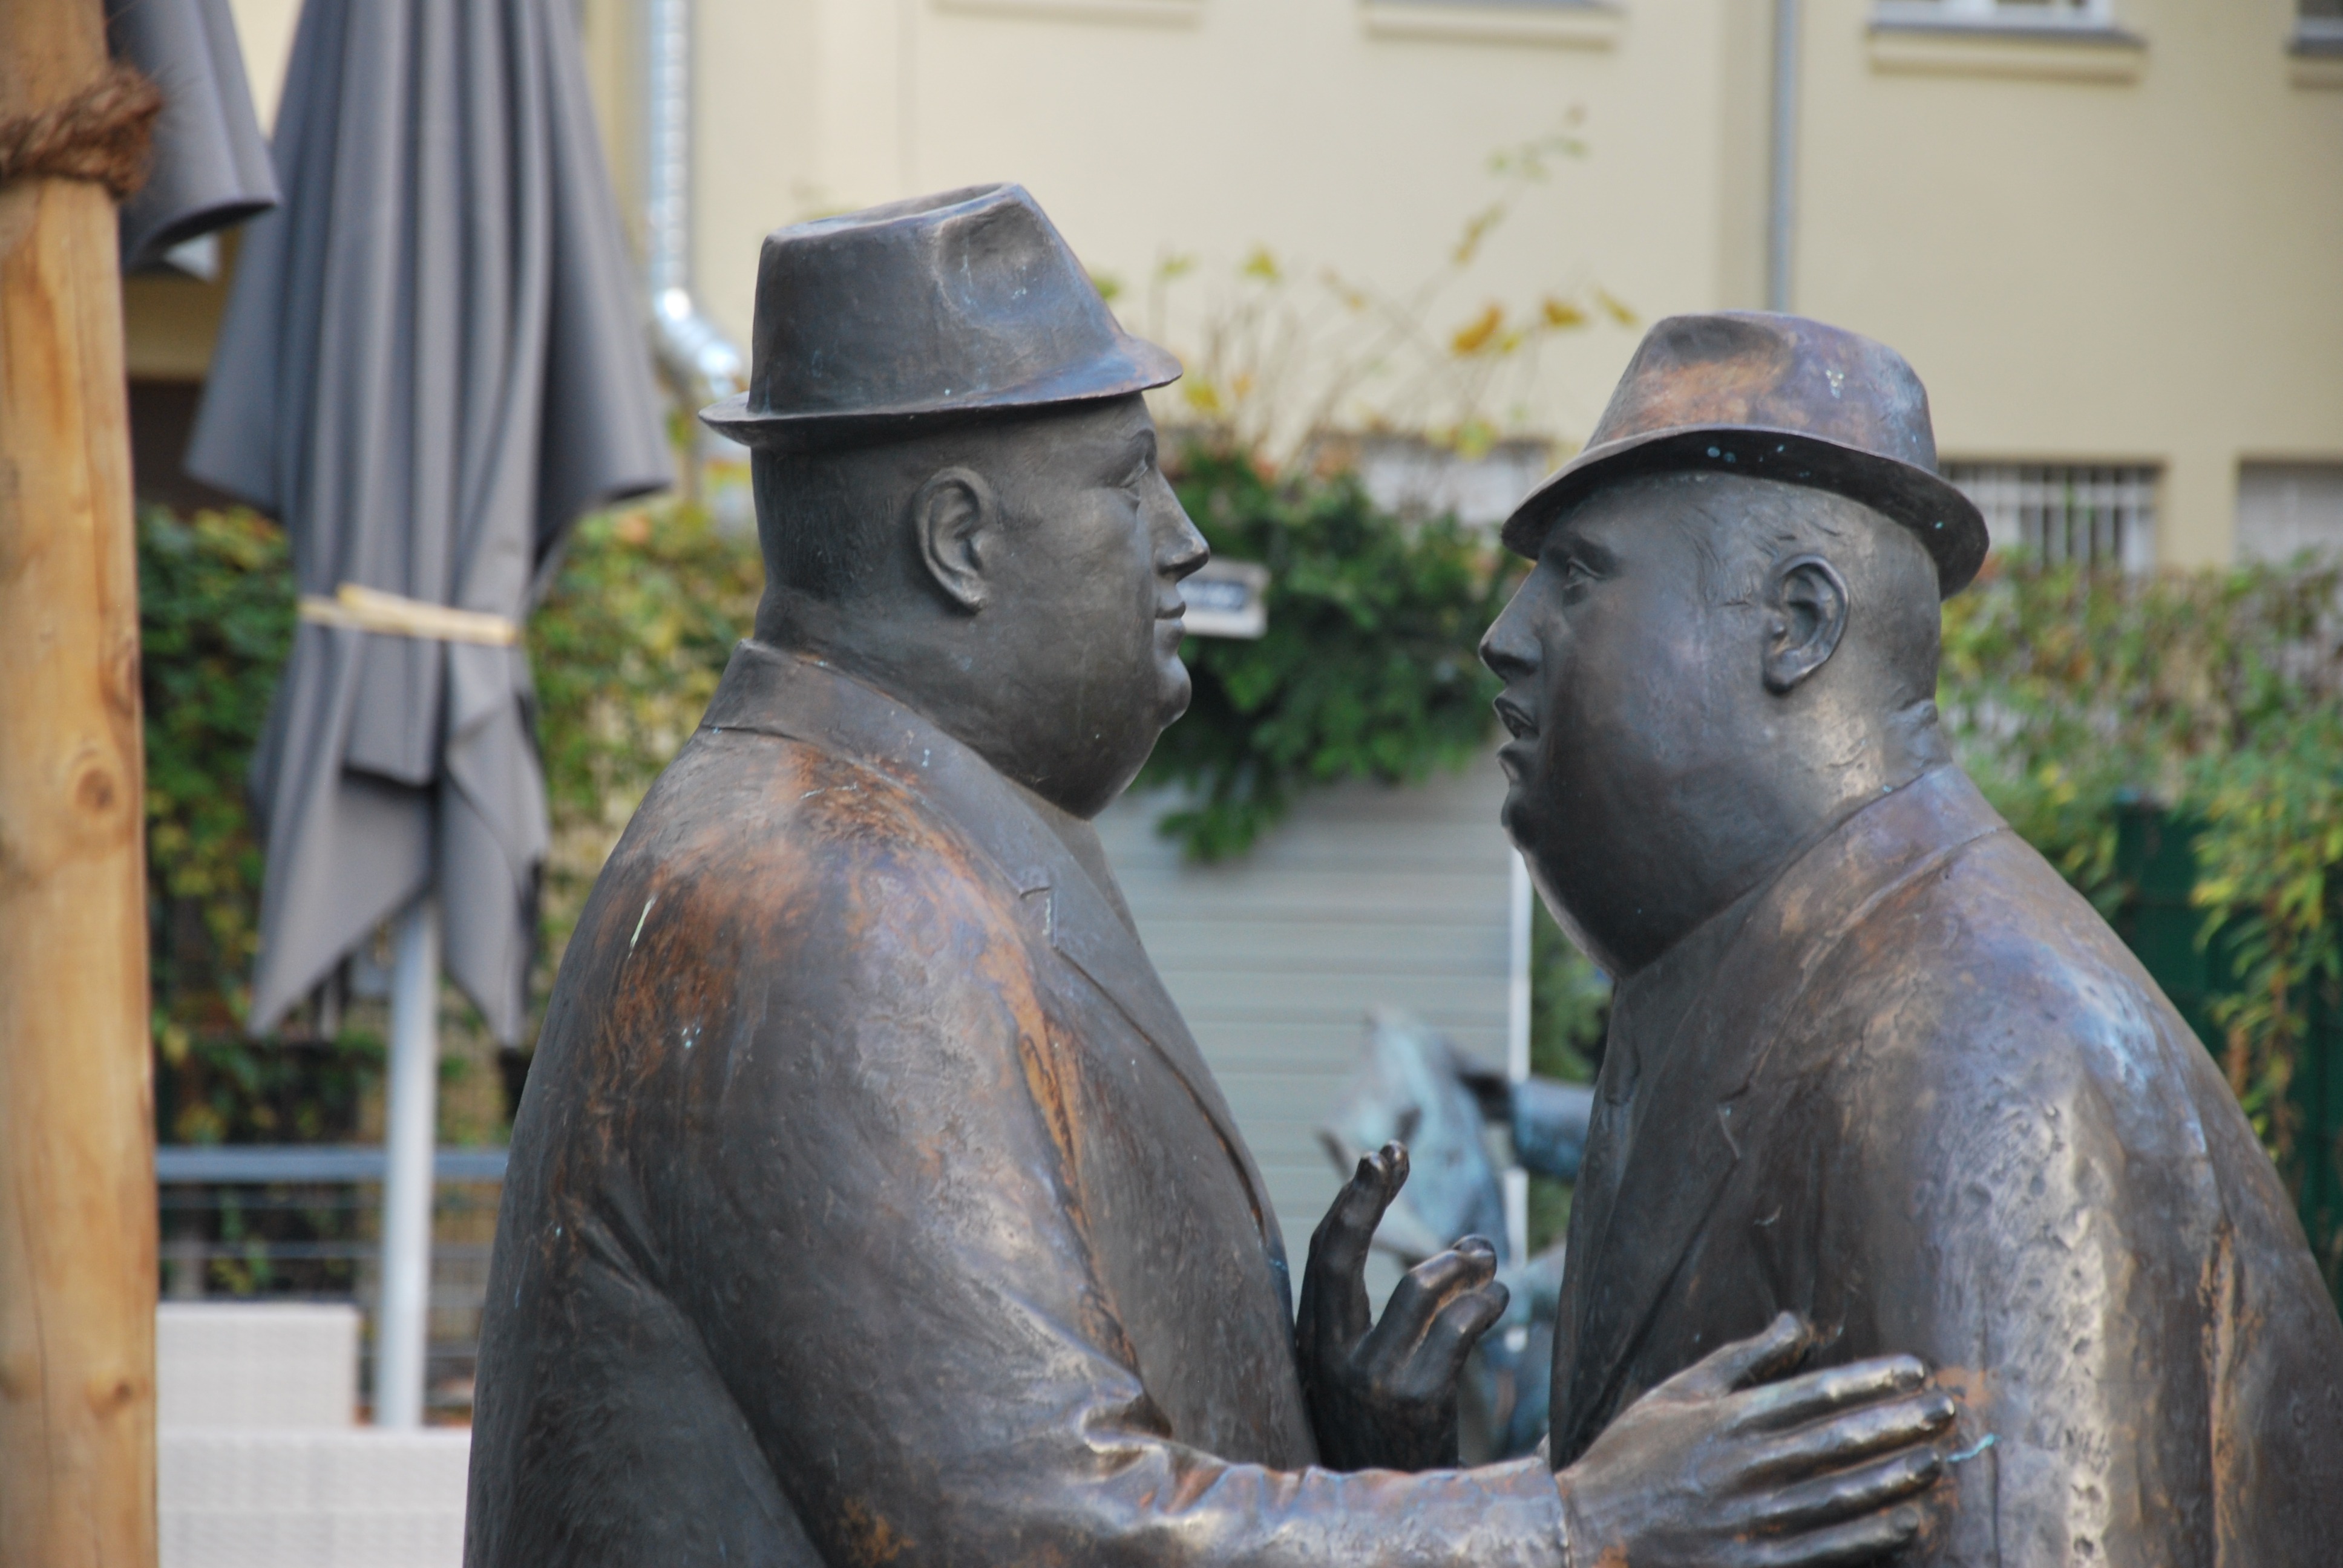
monument, statue, metal, sculpture, art, figure, temple, history, carving, ancient history